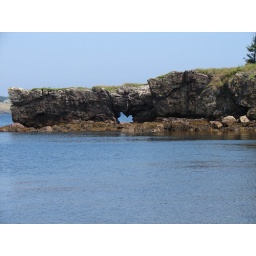
View of hole in rock at beach